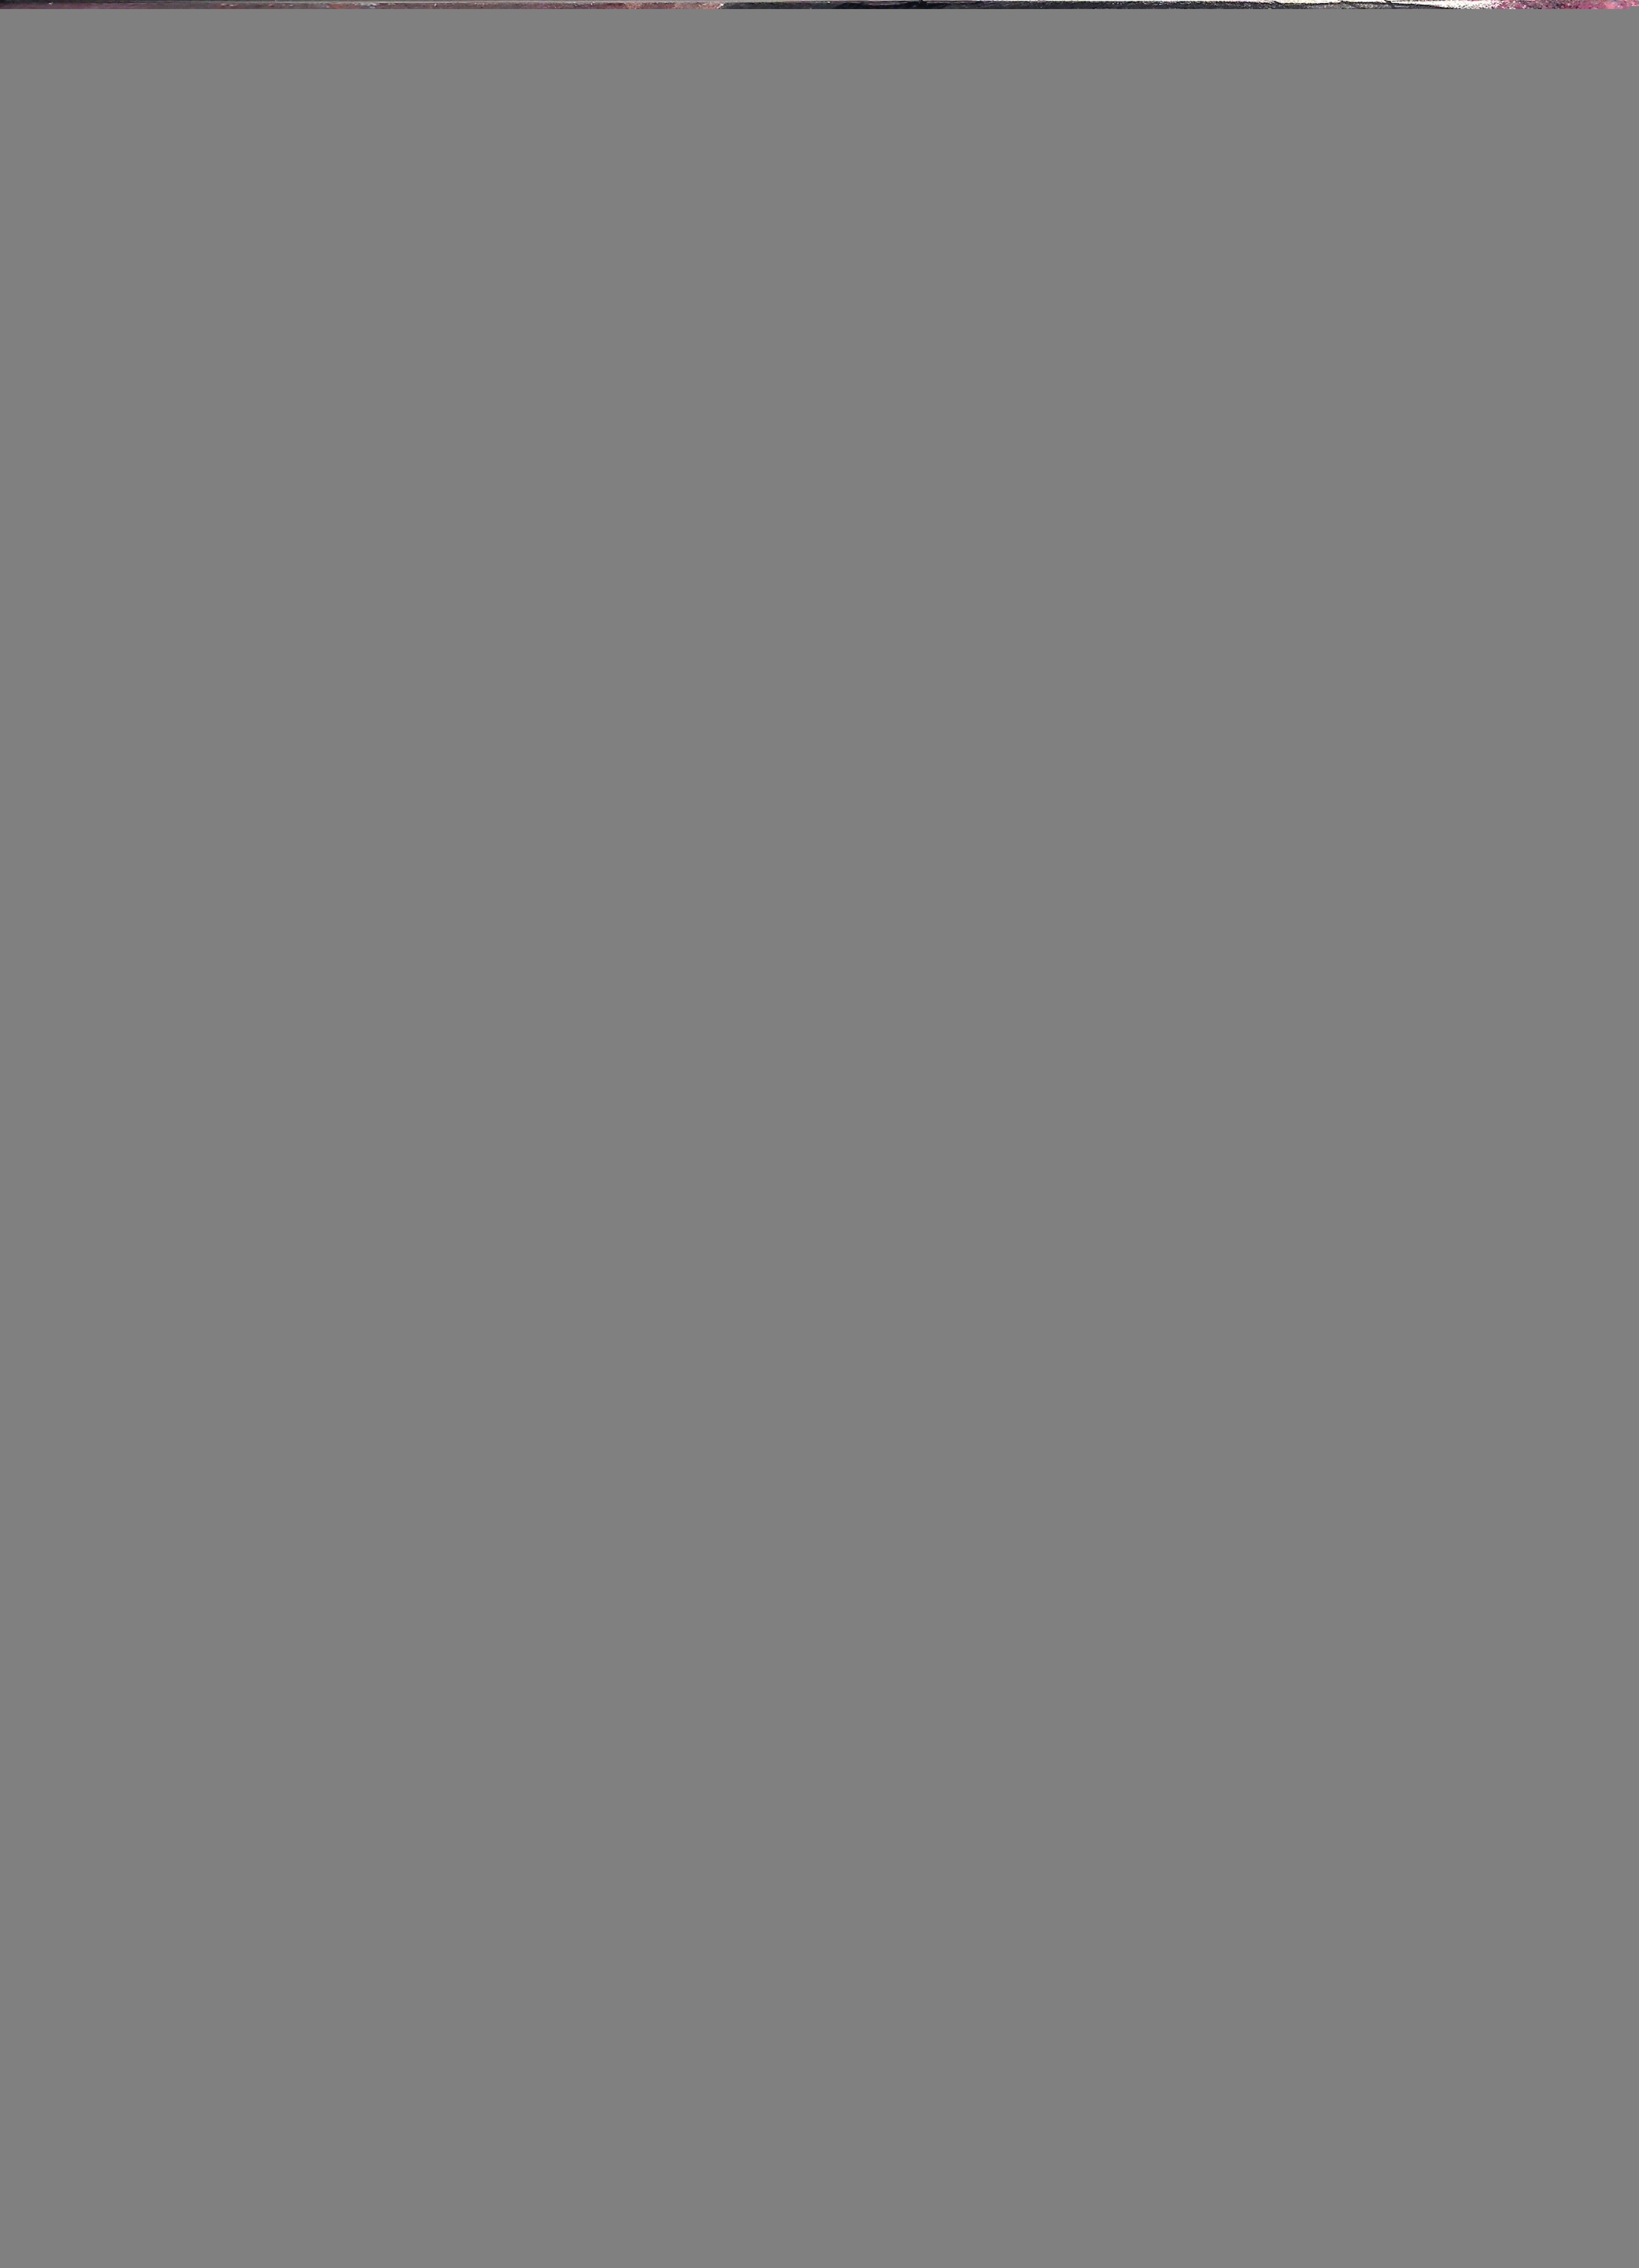
drawing, art, painting, frida kahlo, bansky, andy warhol, salvador dali, vincent van gogh, graffiti, calligraphy, michelangelo, pop art, monet, kaws, rembrandt, starry night, jackson pollock, canvas prints, fabric paint, art prints, canvas art, diamond art, wall art prints, wall prints, framed wall art, paintings for sale, art online, hel mort, helmort, head, nose, cheek, modern art, illustration, visual arts, acrylic paint, fictional character, style